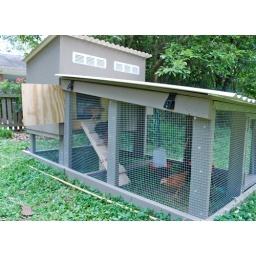
The pullets were interested in getting into the hen house right away.